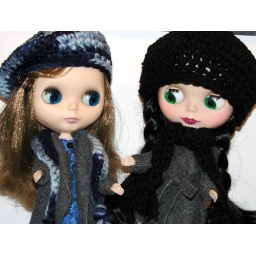
The girls got new hat &amp;amp; scarf sets from Mama Lisa Designs in the mail today.